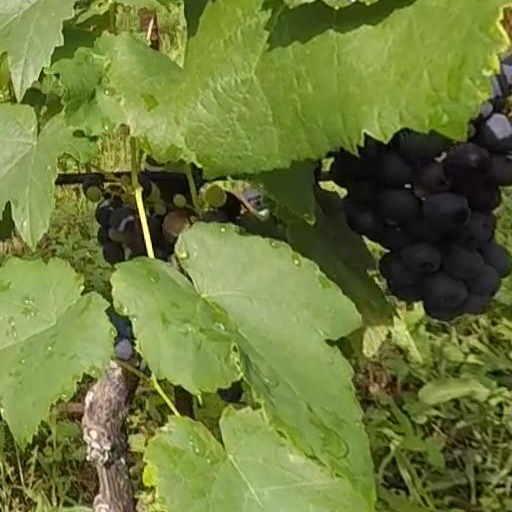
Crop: grape